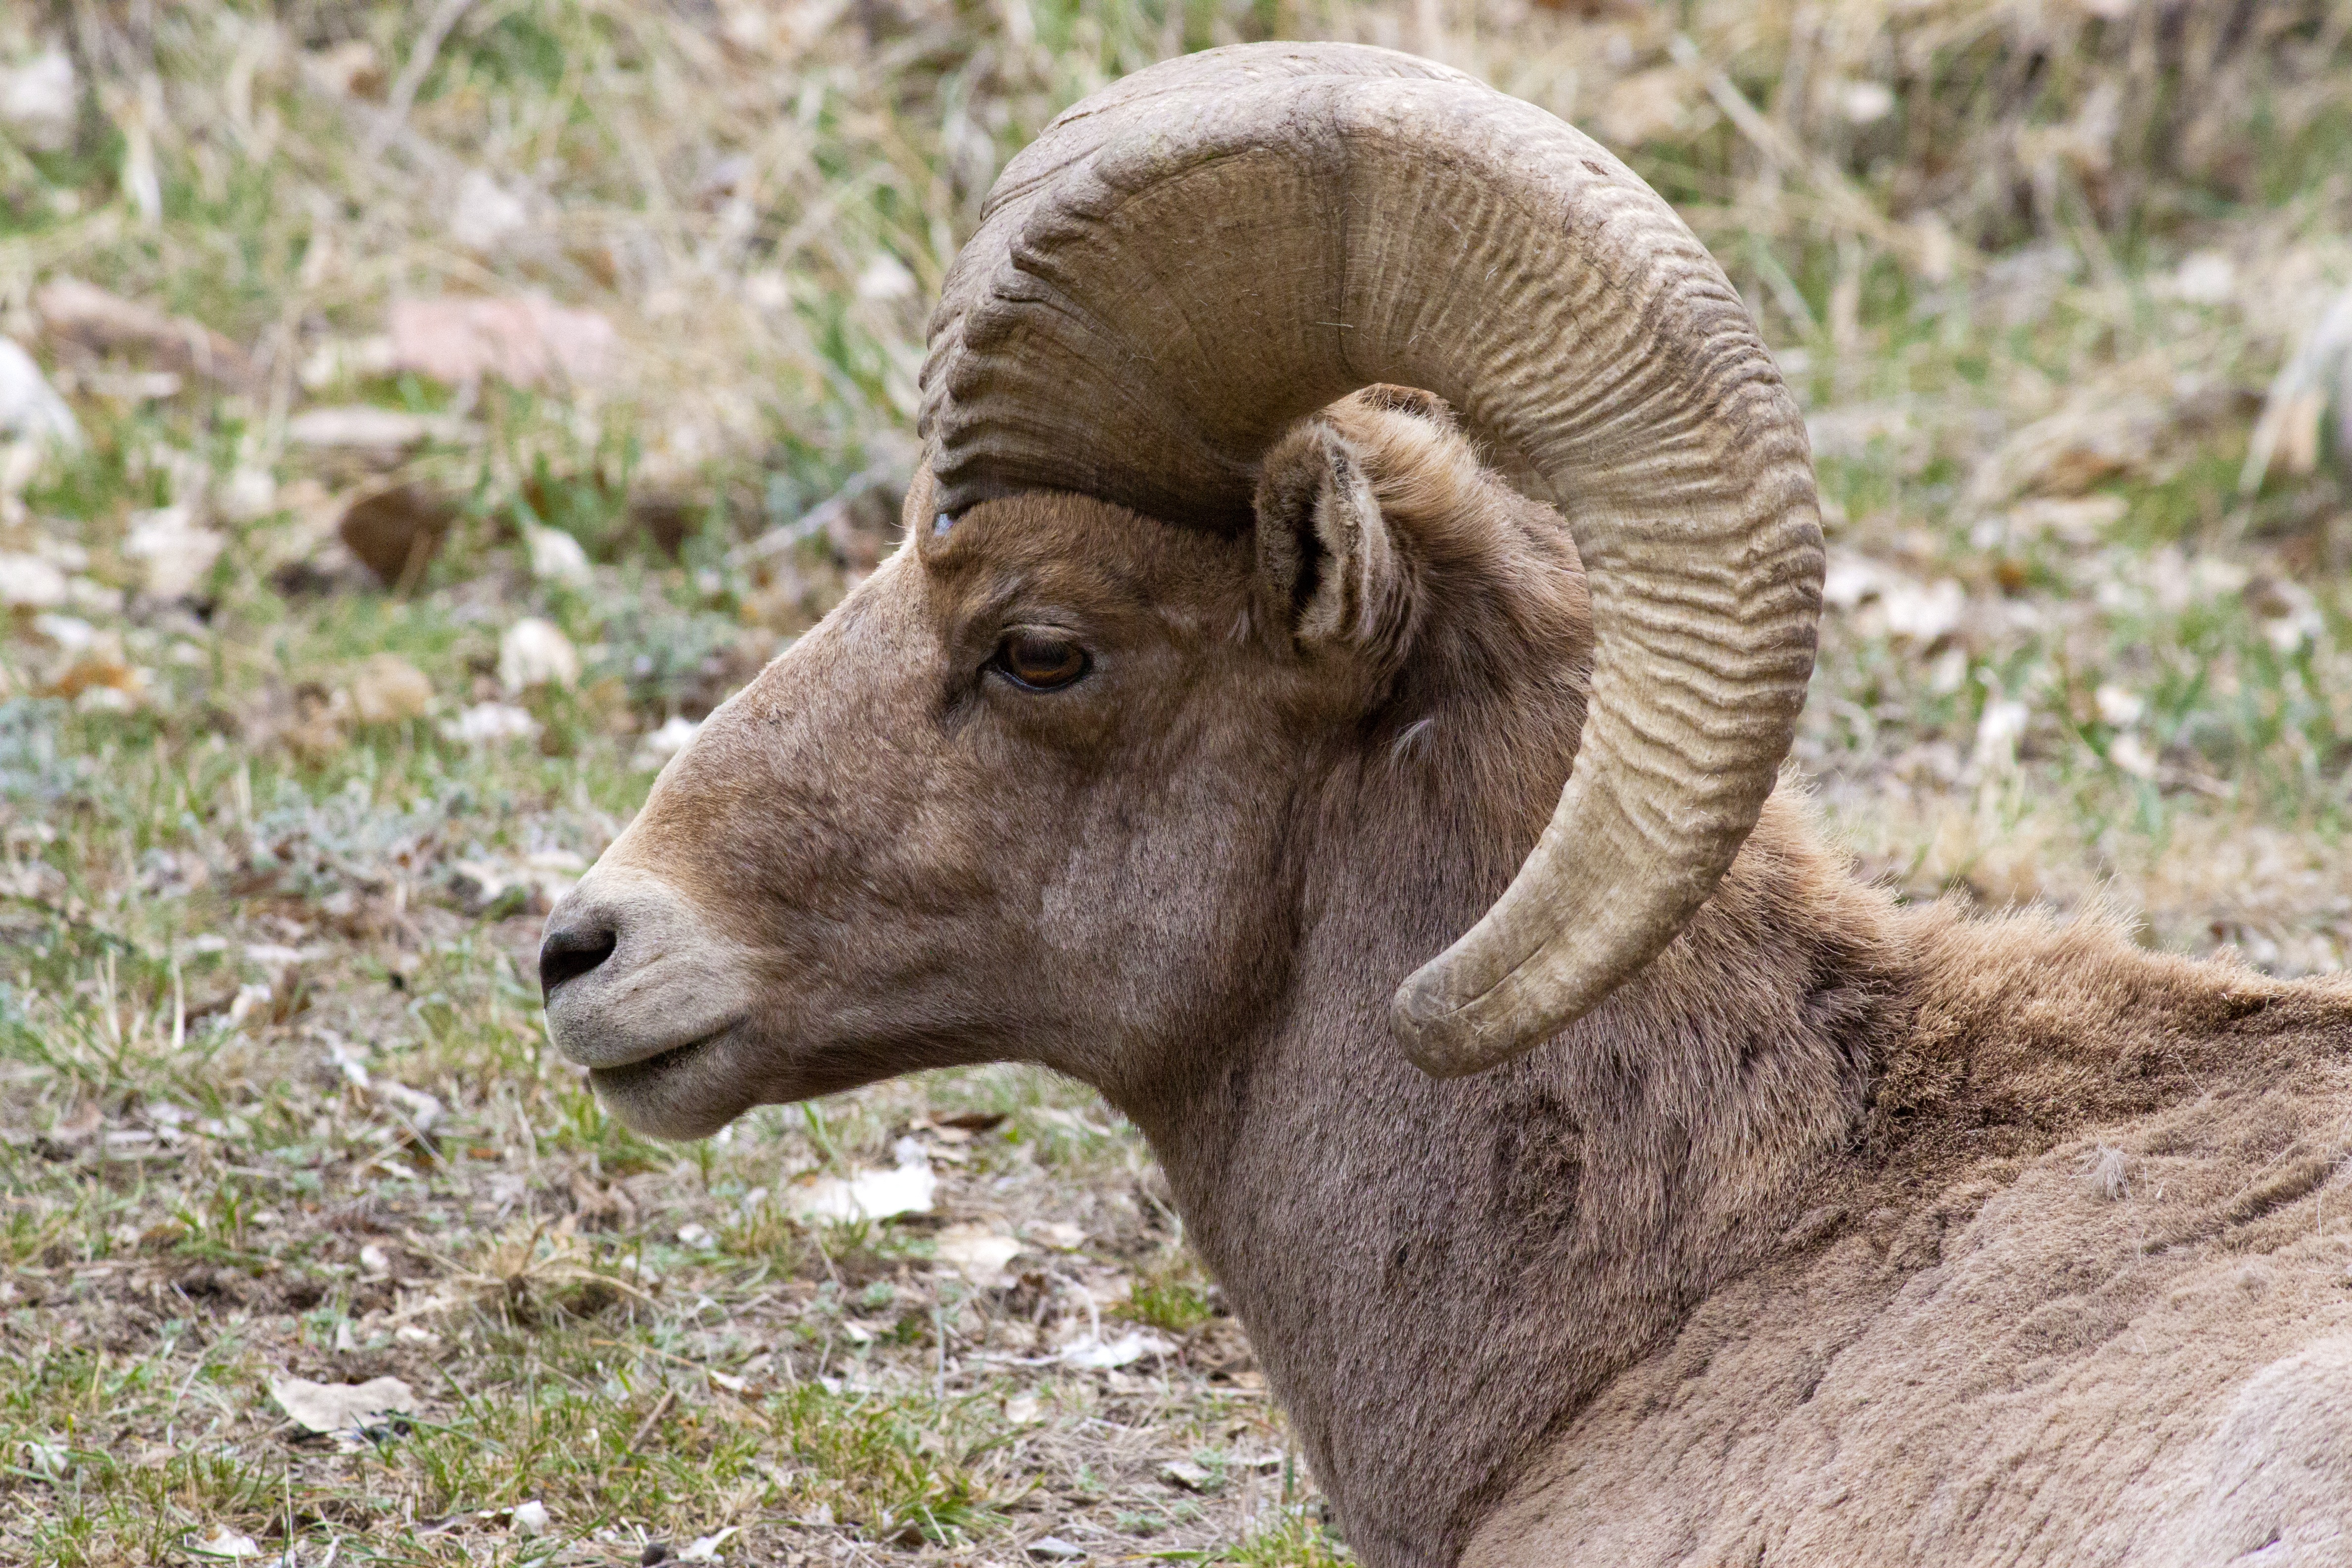
animal, wildlife, horn, sheep, mammal, fauna, colorado, vertebrate, sheeps, safari, bighorn, big horn sheep, barbary sheep, cow goat family, argali